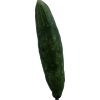
Label: Cucumber 3